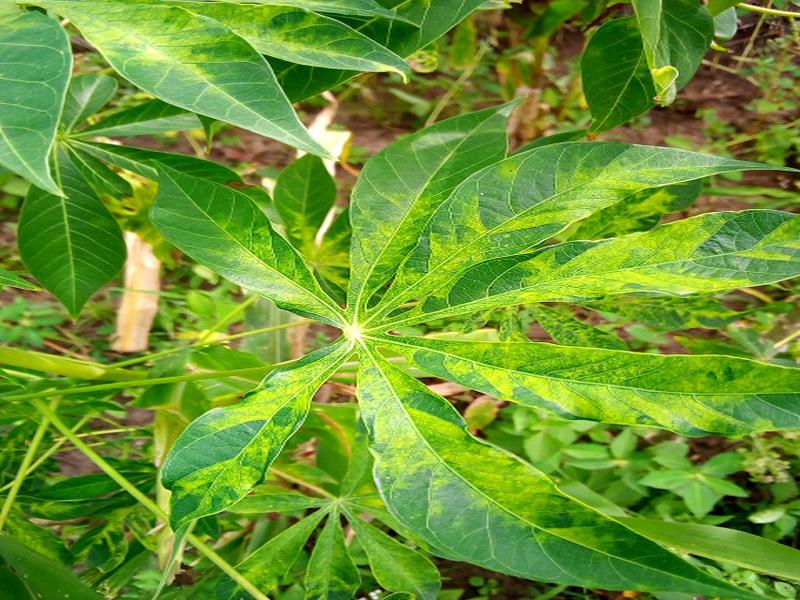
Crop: cassava
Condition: mosaic_disease